Kalamazoo State Hospital Water Tower

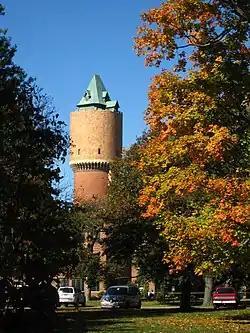

The Kalamazoo State Hospital Water Tower is located in Kalamazoo, Michigan. It was built in 1895 and was added to the National Register of Historic Places on March 16, 1972. It is located on the grounds of the Kalamazoo Regional Psychiatric Hospital.